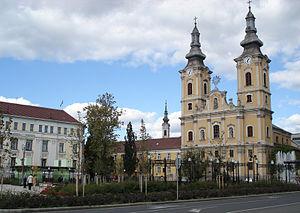
L'église paroissiale Notre-Dame-de-l'Assomption ou usuellement église des Minimes est une église catholique de Miskolc.